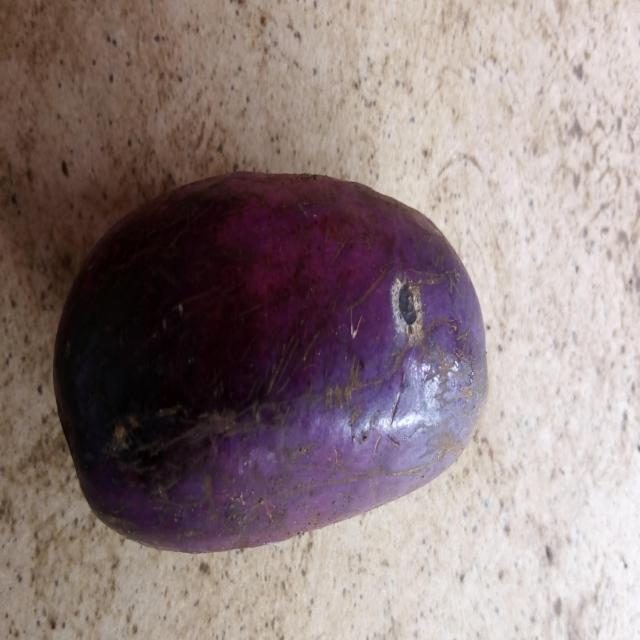
Plum grade: unaffected